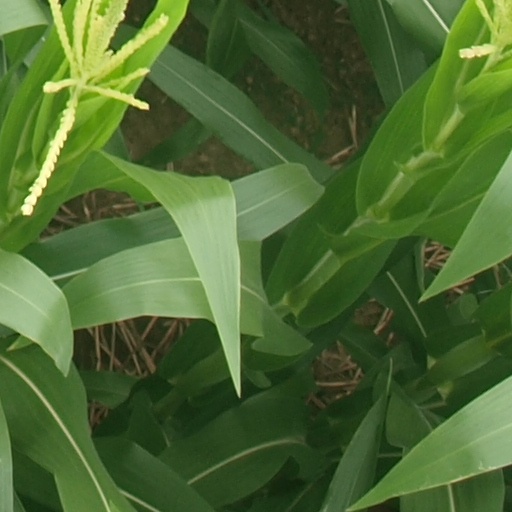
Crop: maize; corn